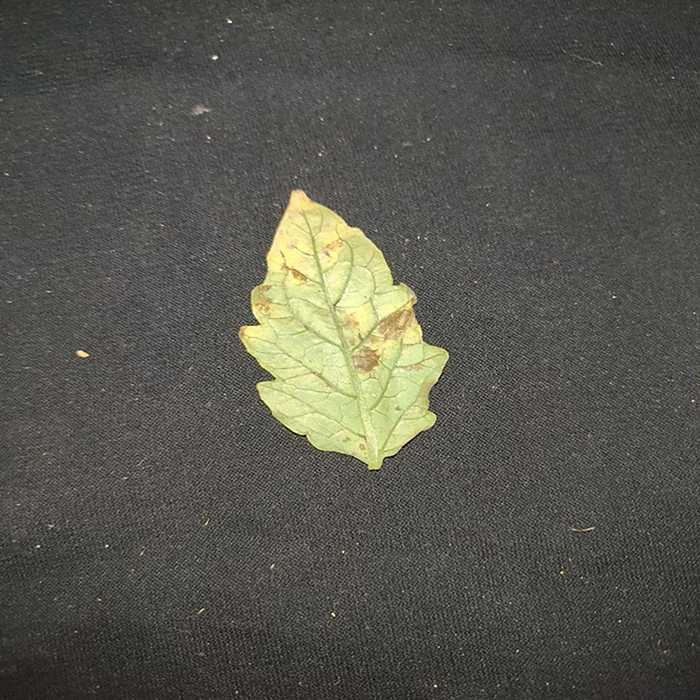
Plant: Tomato
Label: Tomato Bacterial spot